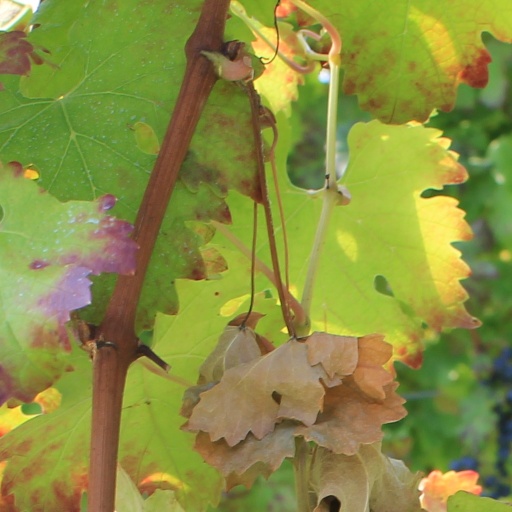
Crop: grape